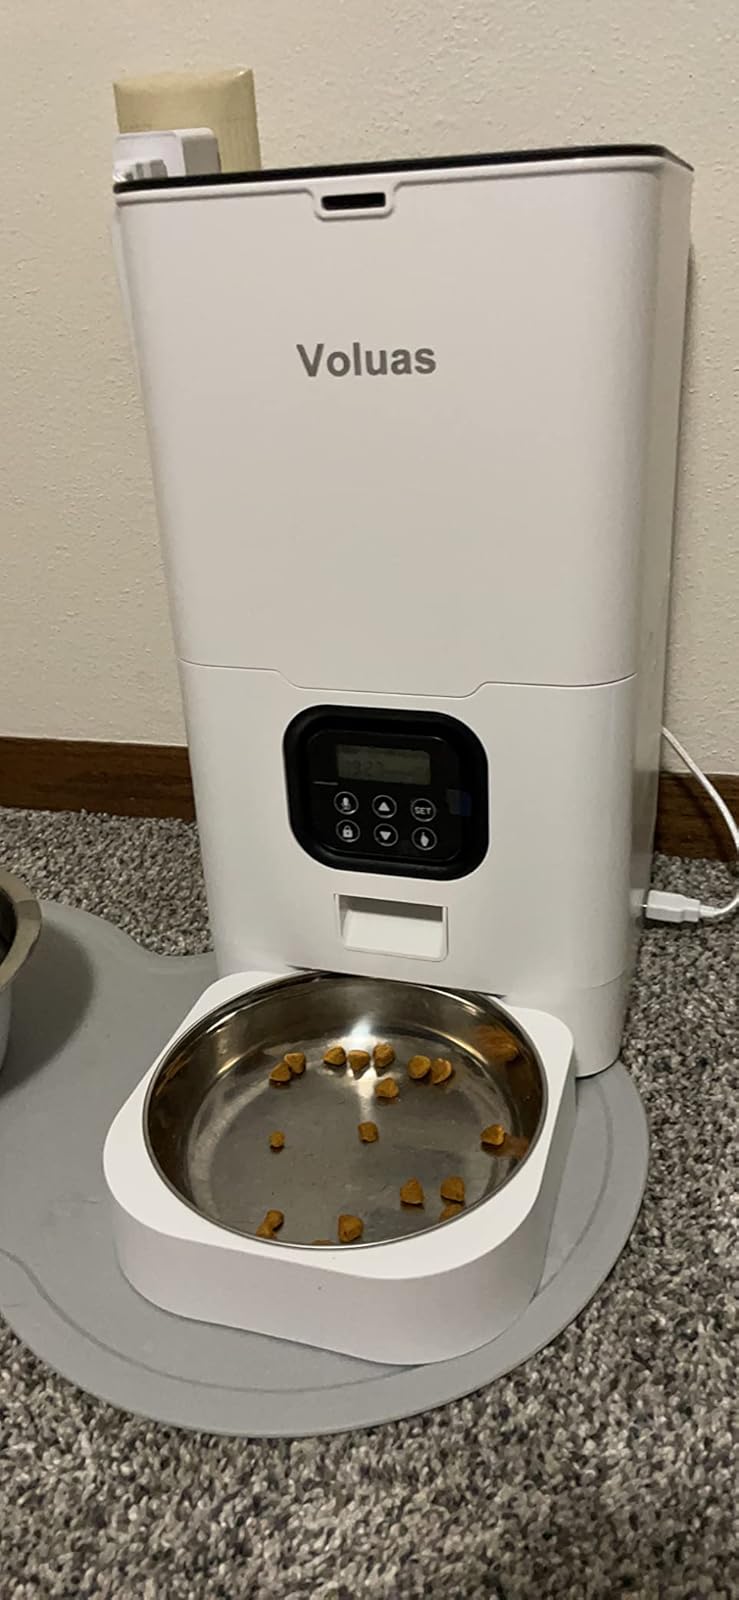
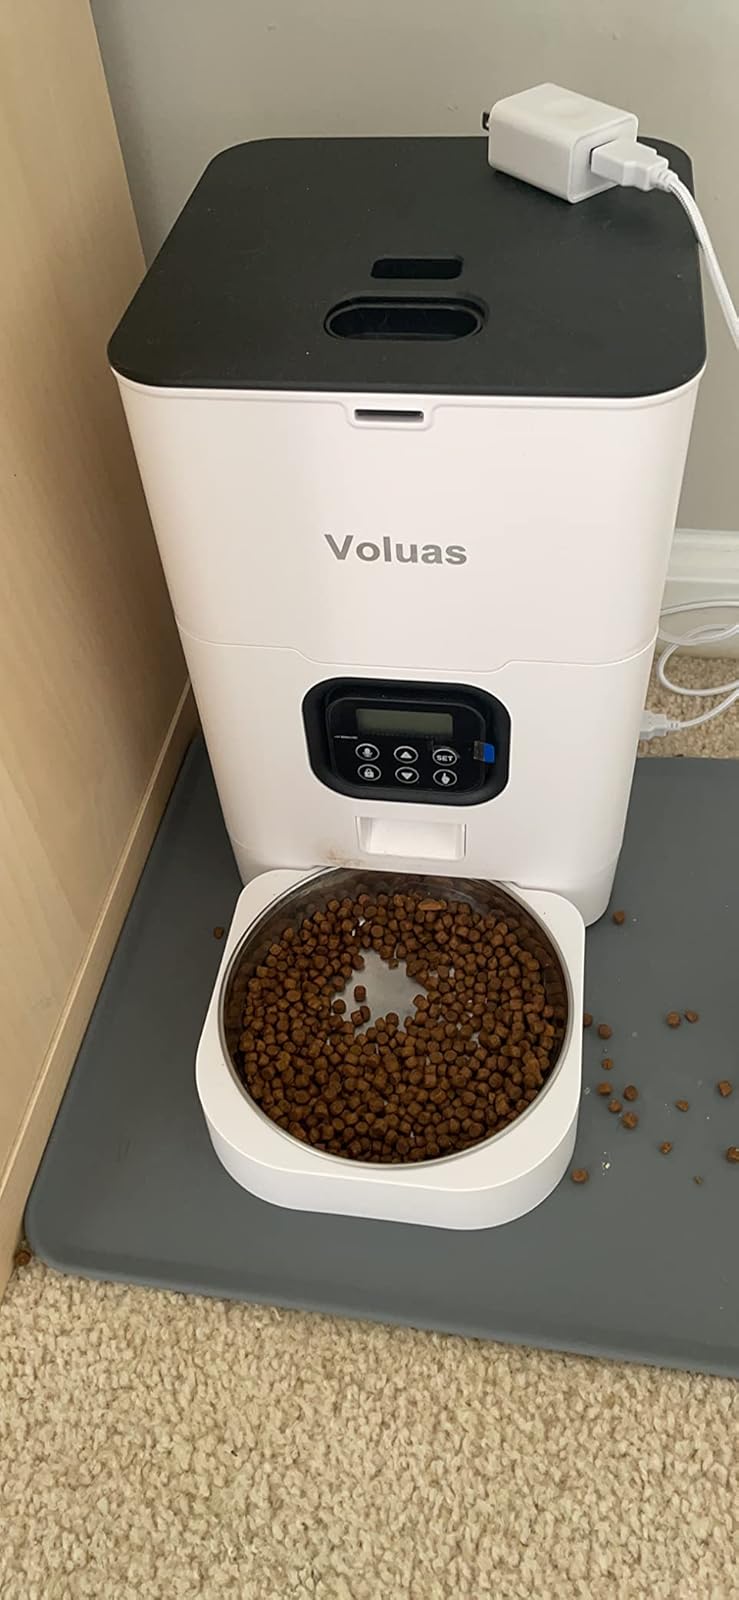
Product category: items_feeder
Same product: yes